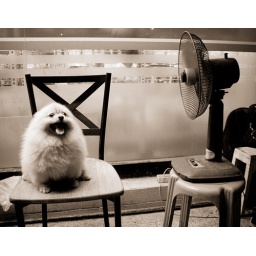
A dog cools off by sitting near a fan in front of a 7-11 in Bangkok, Thailand, Southeast Asia.